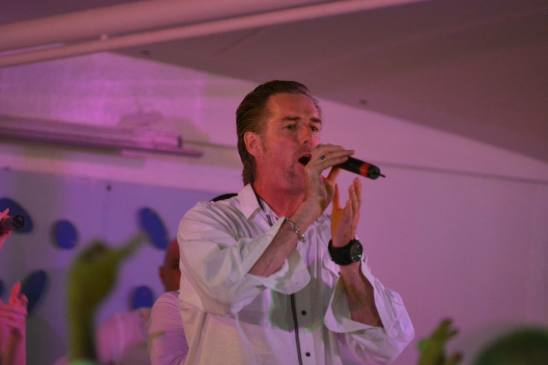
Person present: Yes